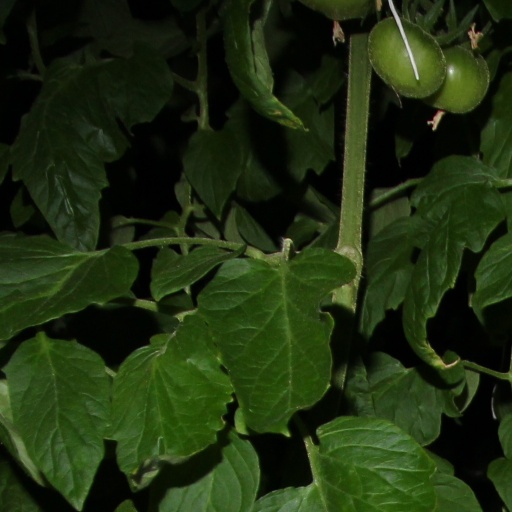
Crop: tomato